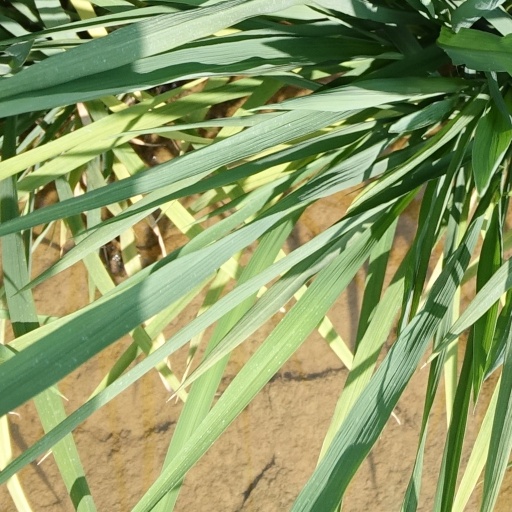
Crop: rice